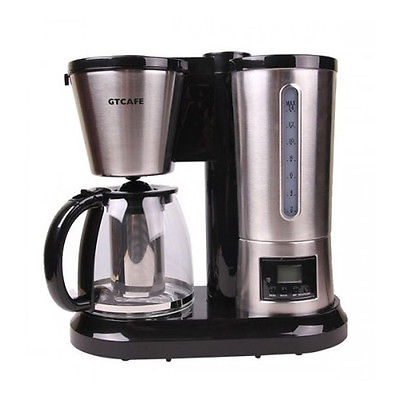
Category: coffee maker